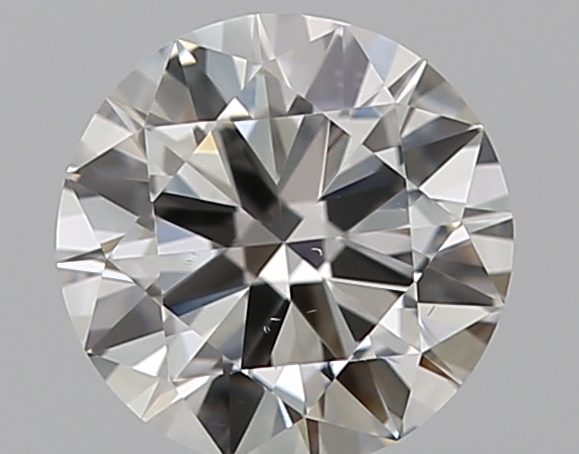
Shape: round
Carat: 0.5
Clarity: VS2
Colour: G
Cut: VG
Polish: EX
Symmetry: VG
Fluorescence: N
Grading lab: GIA
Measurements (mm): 5.21 x 5.25 x 3